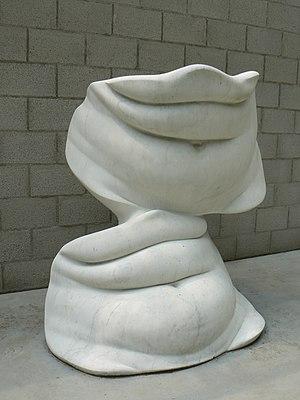
Alina Szapocznikow, née le 16 mai 1926 à Kalisz et décédée le 2 mars 1973 à Passy, au sanatorium de Praz-Coutant, est une sculptrice polonaise.